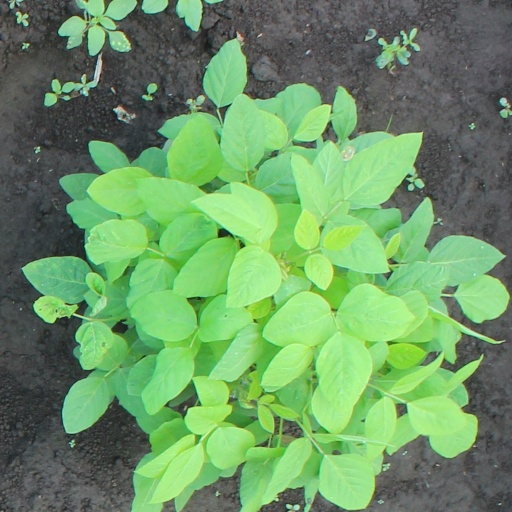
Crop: soybean